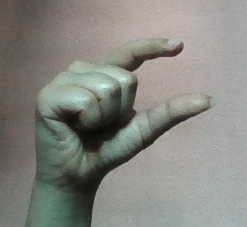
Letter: dal